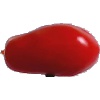
Label: Tomato 2